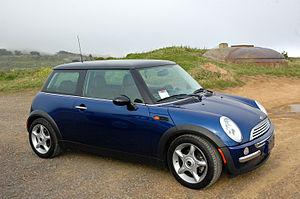
Braquage à l'italienne ou Un boulot à l'italienne au Québec est un thriller américaino-franco-britannique réalisé par F. Gary Gray, sorti en 2003.